Khan Jahan Ali

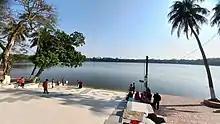
Khan Jahan Ali's Tank in front of the tomb of Khan Jahan Ali

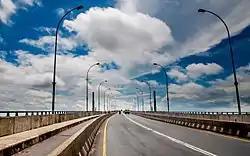
The Khan Jahan Ali Bridge was inaugurated in 2005, and is referred to as the gateway of Khulna.

After his death, he was buried in a mazar near one of his mosques and dighis. Khan Jahan Ali's Tank contains crocodiles which are considered to be descended from the two crocodiles which Khan rode on. The great-grandmother of Haji Faqir Humayun Kabir, a guardian of the shrine, is said to have fought with them. Hundreds of visitors visit the shrine everyday, and also pet the resident crocodiles.